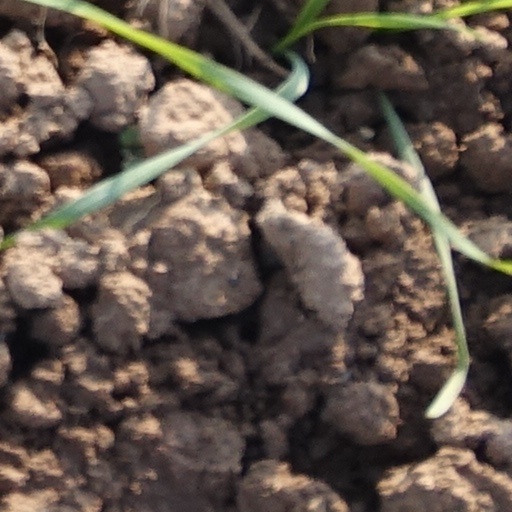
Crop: wheat